Rolston cabin

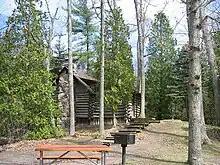
Rolston Cabin

Constructed between the years of 1938 and 1939 the Rolston Cabin is located within Holly Recreation Area in Holly, Michigan. It is one of the few remaining rustic cabins within the state parks of Michigan.